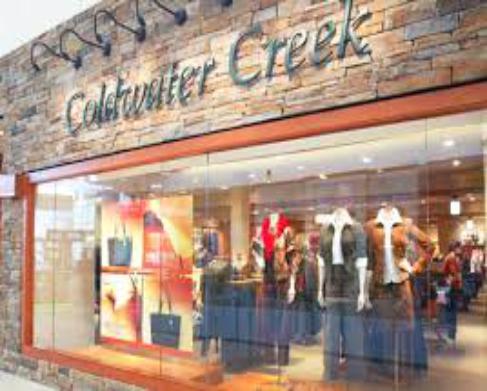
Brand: Coldwater Creek
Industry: Clothes